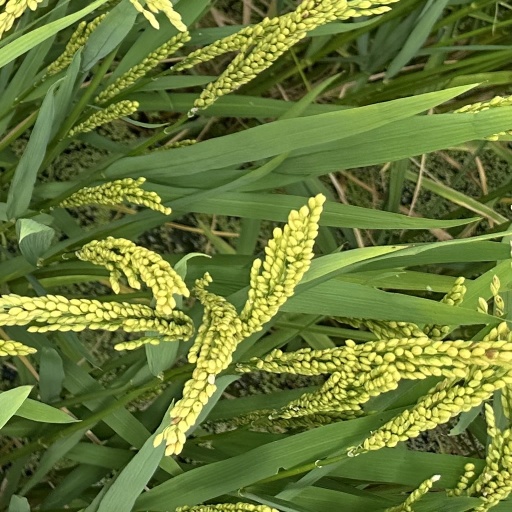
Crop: rice